Armando Flores

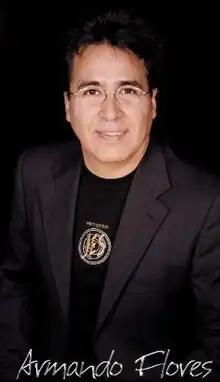

Armando Flores (born in Mexico City) is a Mexican musician and producer known for his contributions to Christian worship music.